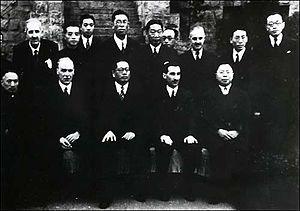
Hugh Edward Richardson est un membre de la fonction publique du Raj britannique et un diplomate et tibétologue écossais qui représenta la Grande-Bretagne à Lhassa, capitale du Tibet politique, de 1936 à 1940 puis de 1946 à 1950, période à la fin de laquelle il fut le représentant de l'Inde nouvellement indépendante.